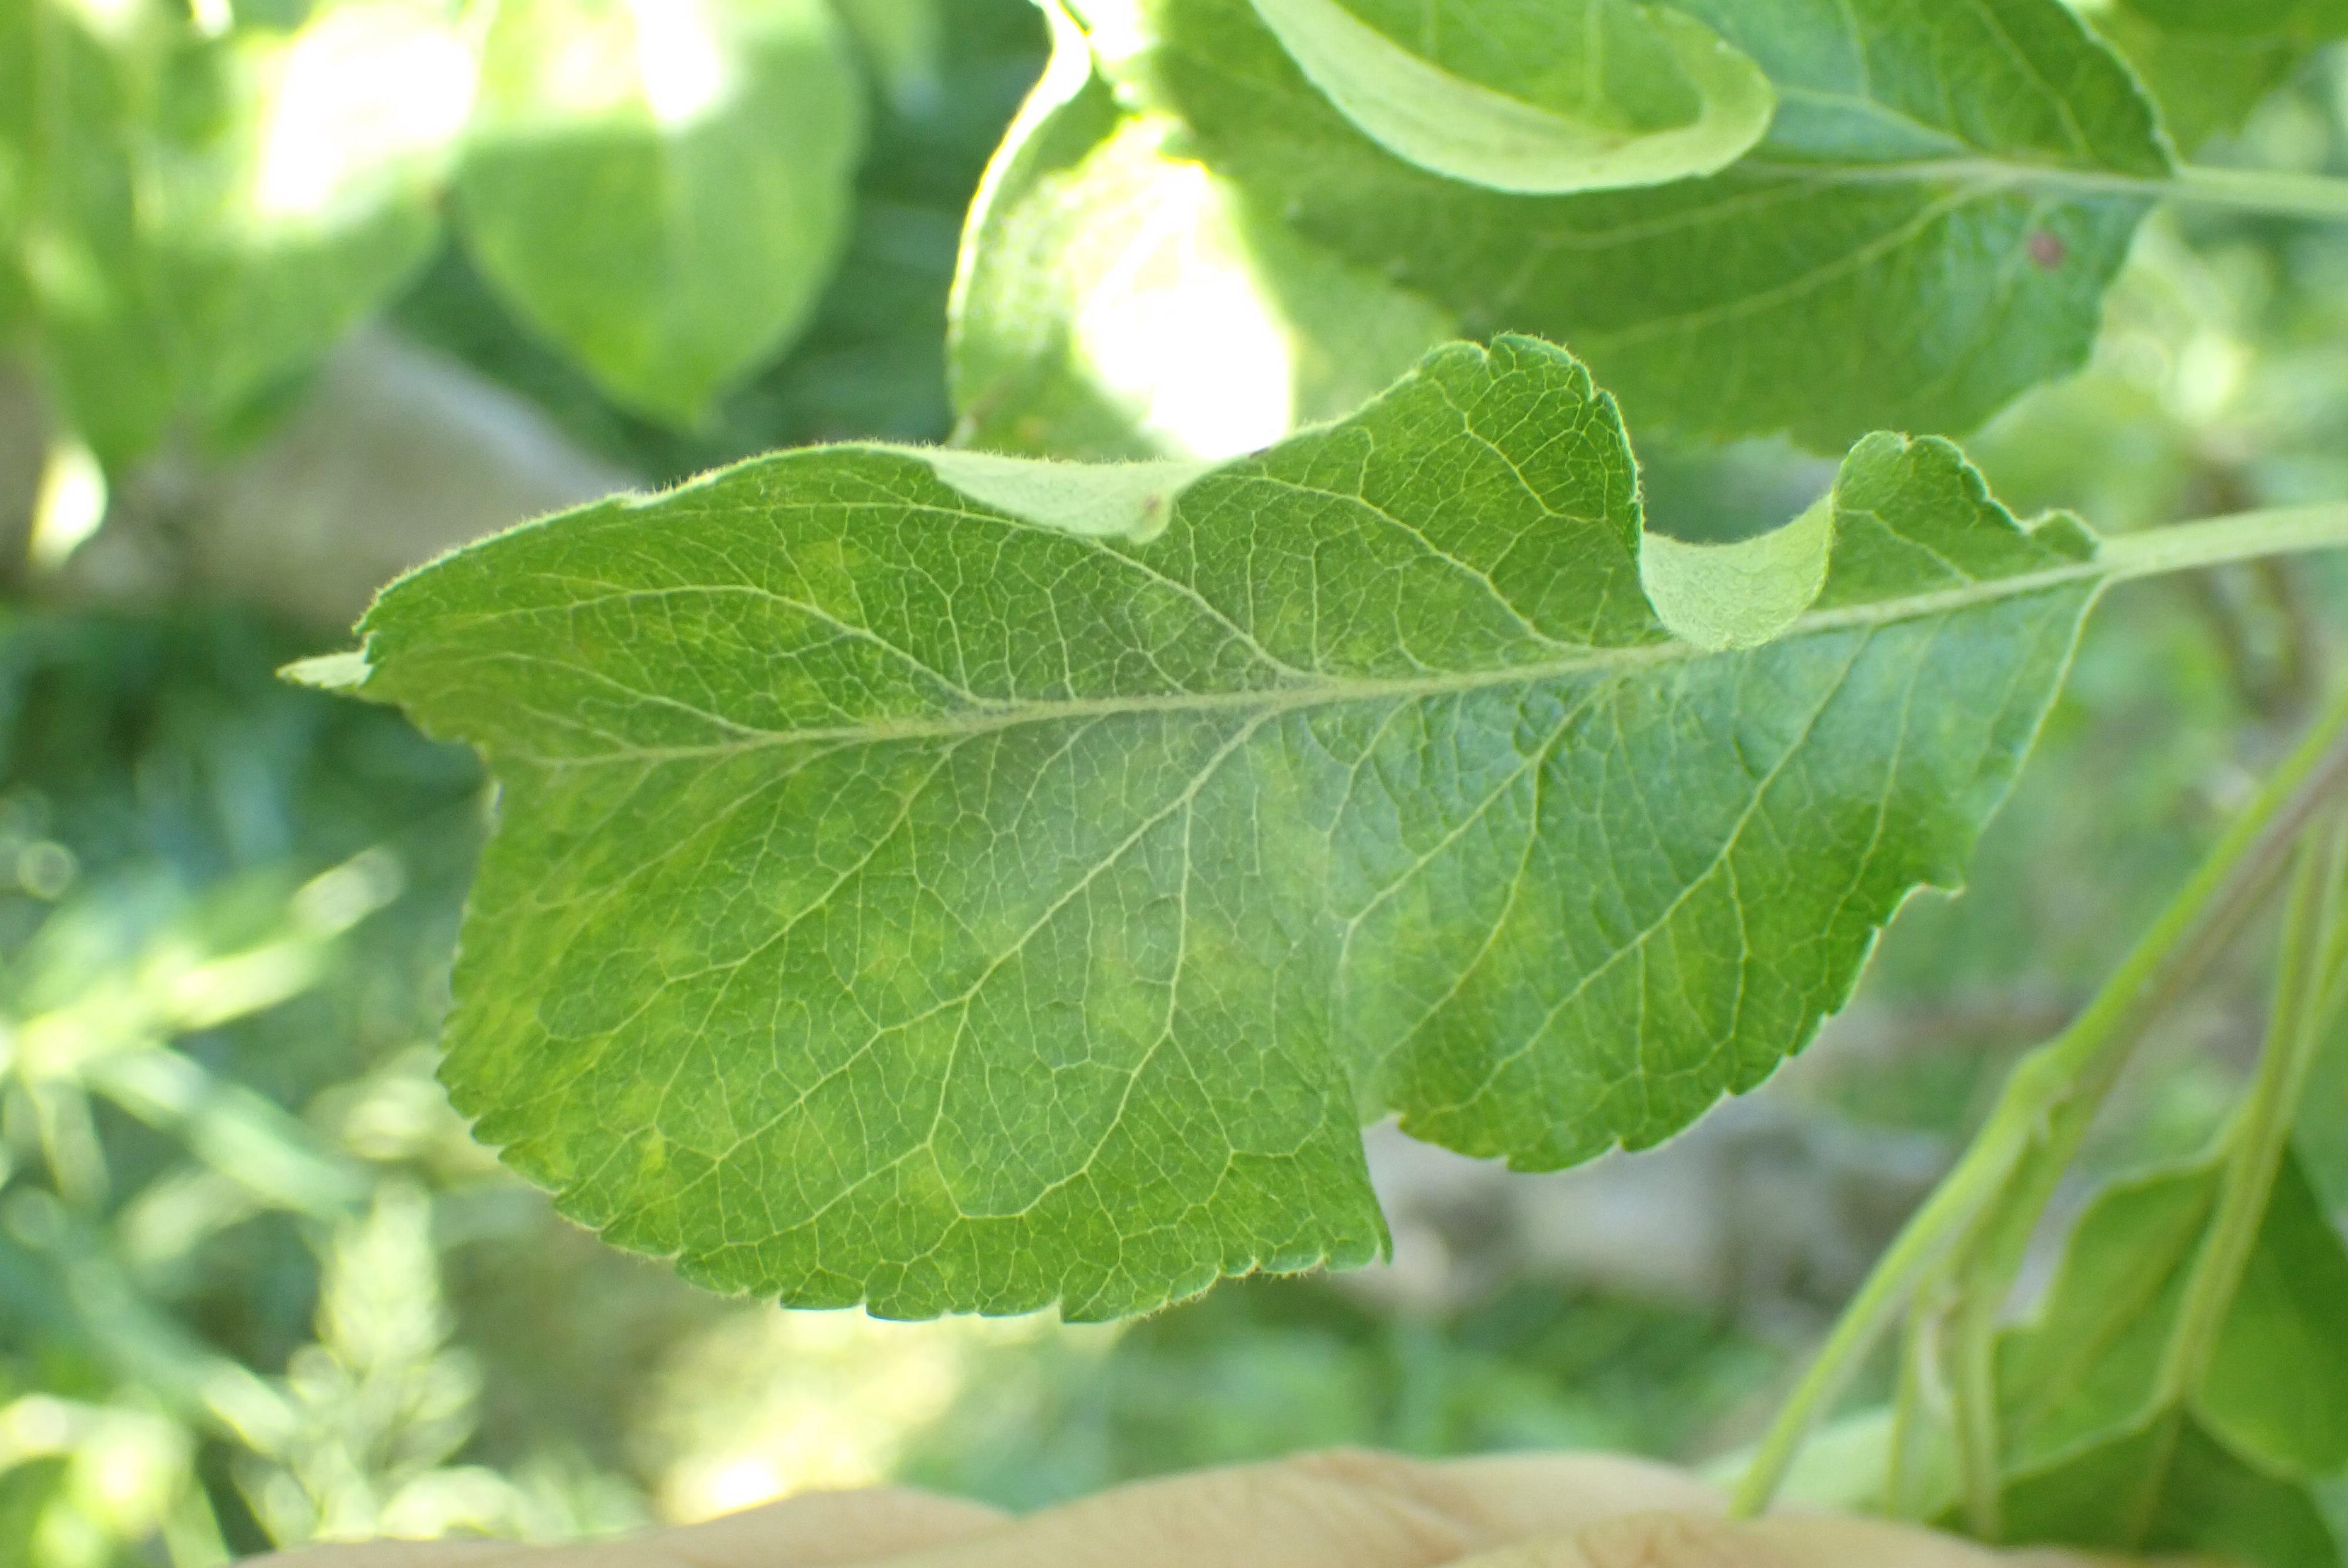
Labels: scab